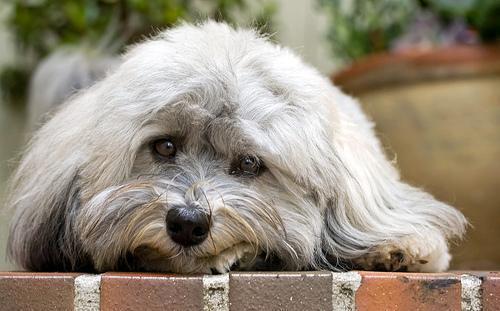
havanese